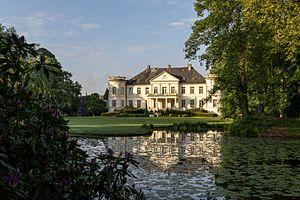
Dülmen est une ville de Rhénanie-du-Nord-Westphalie, située dans l'arrondissement de Coesfeld, dans le district de Münster, dans le Landschaftsverband de Westphalie-Lippe.